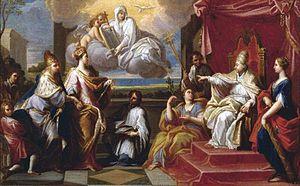
Placido Costanzi, né en 1702 et mort à Rome en 1759 est un peintre italien de la fin de la période baroque.